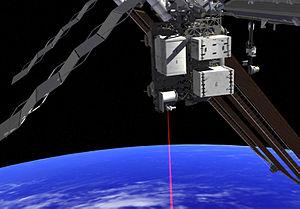
Les télécommunications optiques spatiales sont une catégorie de télécommunications spatiales reposant sur l'utilisation de laser pour la transmission des données. Cette technique permet d'accroitre considérablement le débit par rapport aux liaisons radio tout en réduisant la puissance électrique nécessaire. L'utilisation du laser dans ce contexte se heurte toutefois à la nécessité d'un pointage extrêmement précis depuis un support se déplaçant éventuellement à grande vitesse par rapport au récepteur et lorsque ce dernier se trouve au sol à des problèmes de transparence de l'atmosphère. Les télécommunications optiques spatiales font l'objet de nombreuses expérimentations depuis le début des années 2000. Le recours au laser vise à répondre à différents contextes : croissance du volume des données transmises par les instruments embarqués sur les satellites de plus en plus puissants, éloignement de l'engin spatial de la Terre, exigences croissantes des consommateurs.